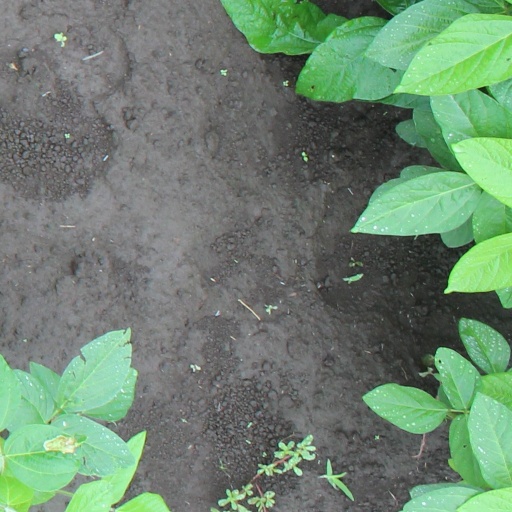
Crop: soybean